Pennsylvania in the American Civil War

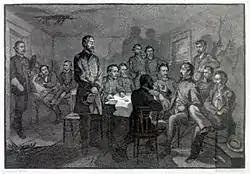
George Meade and the Council of War at Gettysburg on July 2, 1863, depicted in an engraving by James E. Kelly

As a result of its vital role as a Federal raw material source and its proximity to the Mason–Dixon line, Pennsylvania was the target of several raids by the Confederate States Army. These included cavalry raids in 1862 and 1863 by J.E.B. Stuart, in 1863 by John Imboden, and in 1864 by John McCausland in which his troopers burned the city of Chambersburg. Fears were raised in Pittsburgh in the summer of 1863 when Morgan's Raid approached Pennsylvania before it was thwarted in neighboring Ohio.